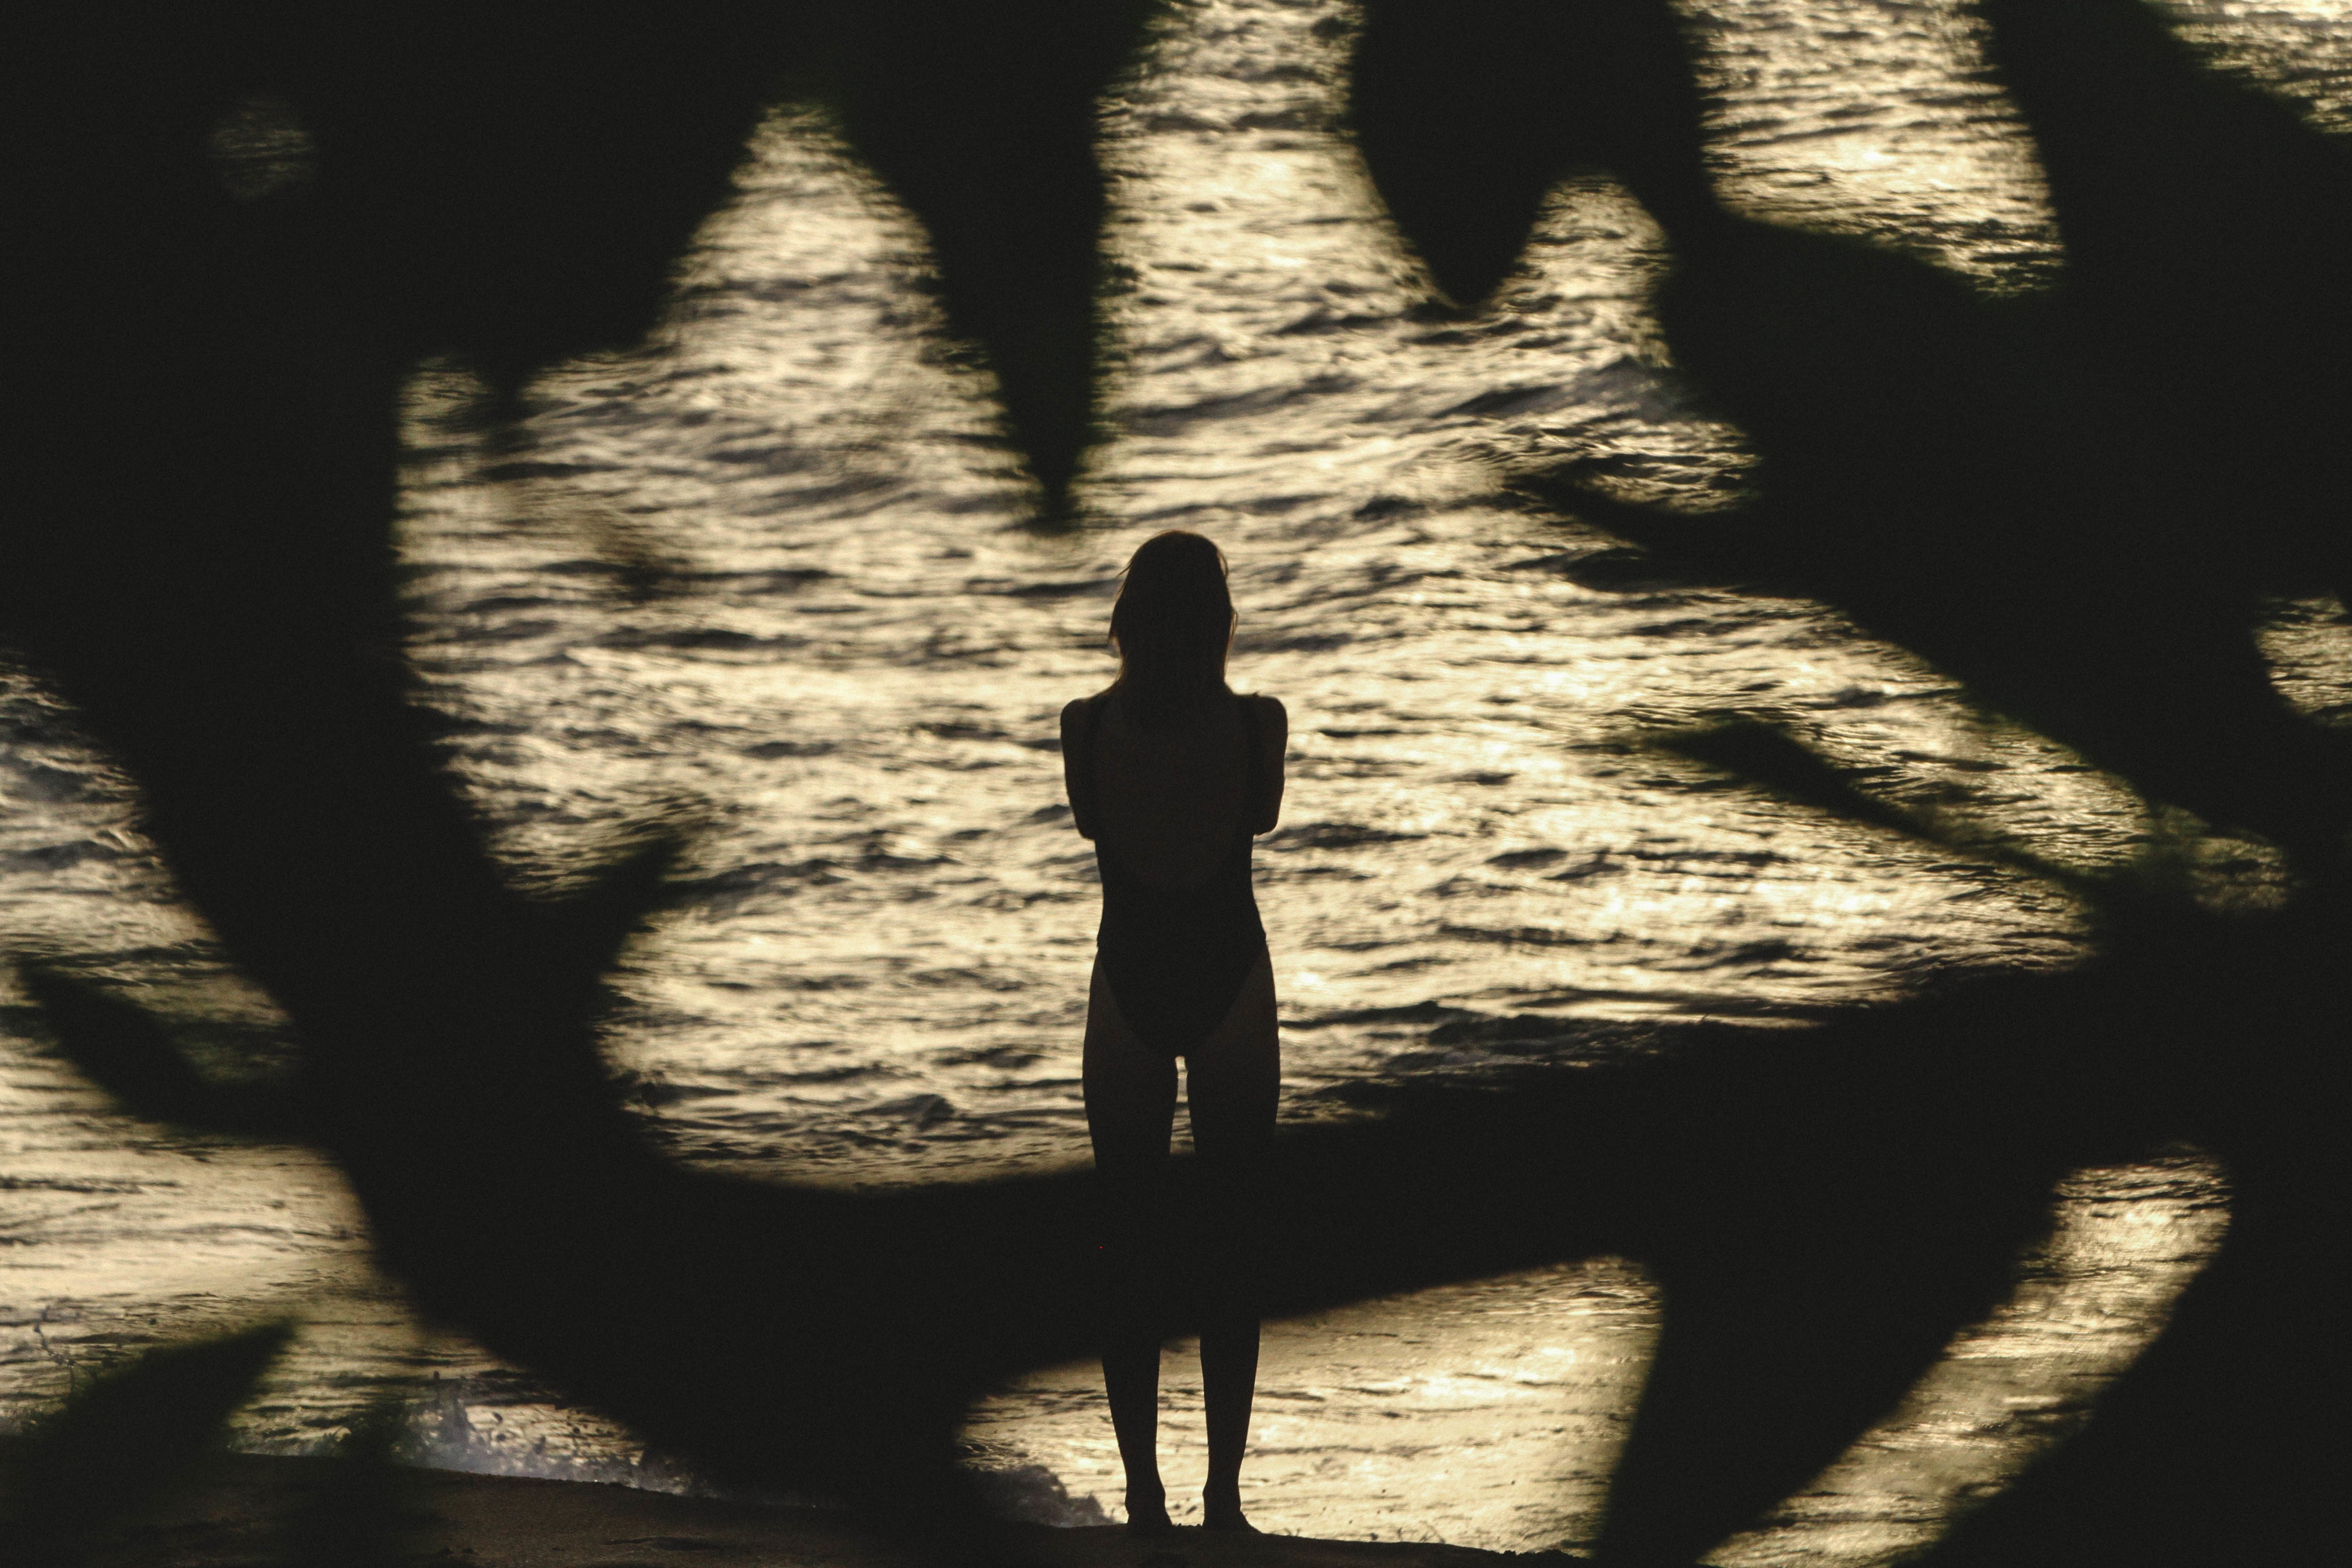
hand, tree, silhouette, light, photography, sunlight, reflection, shadow, darkness, black, monochrome, temple, photograph, image